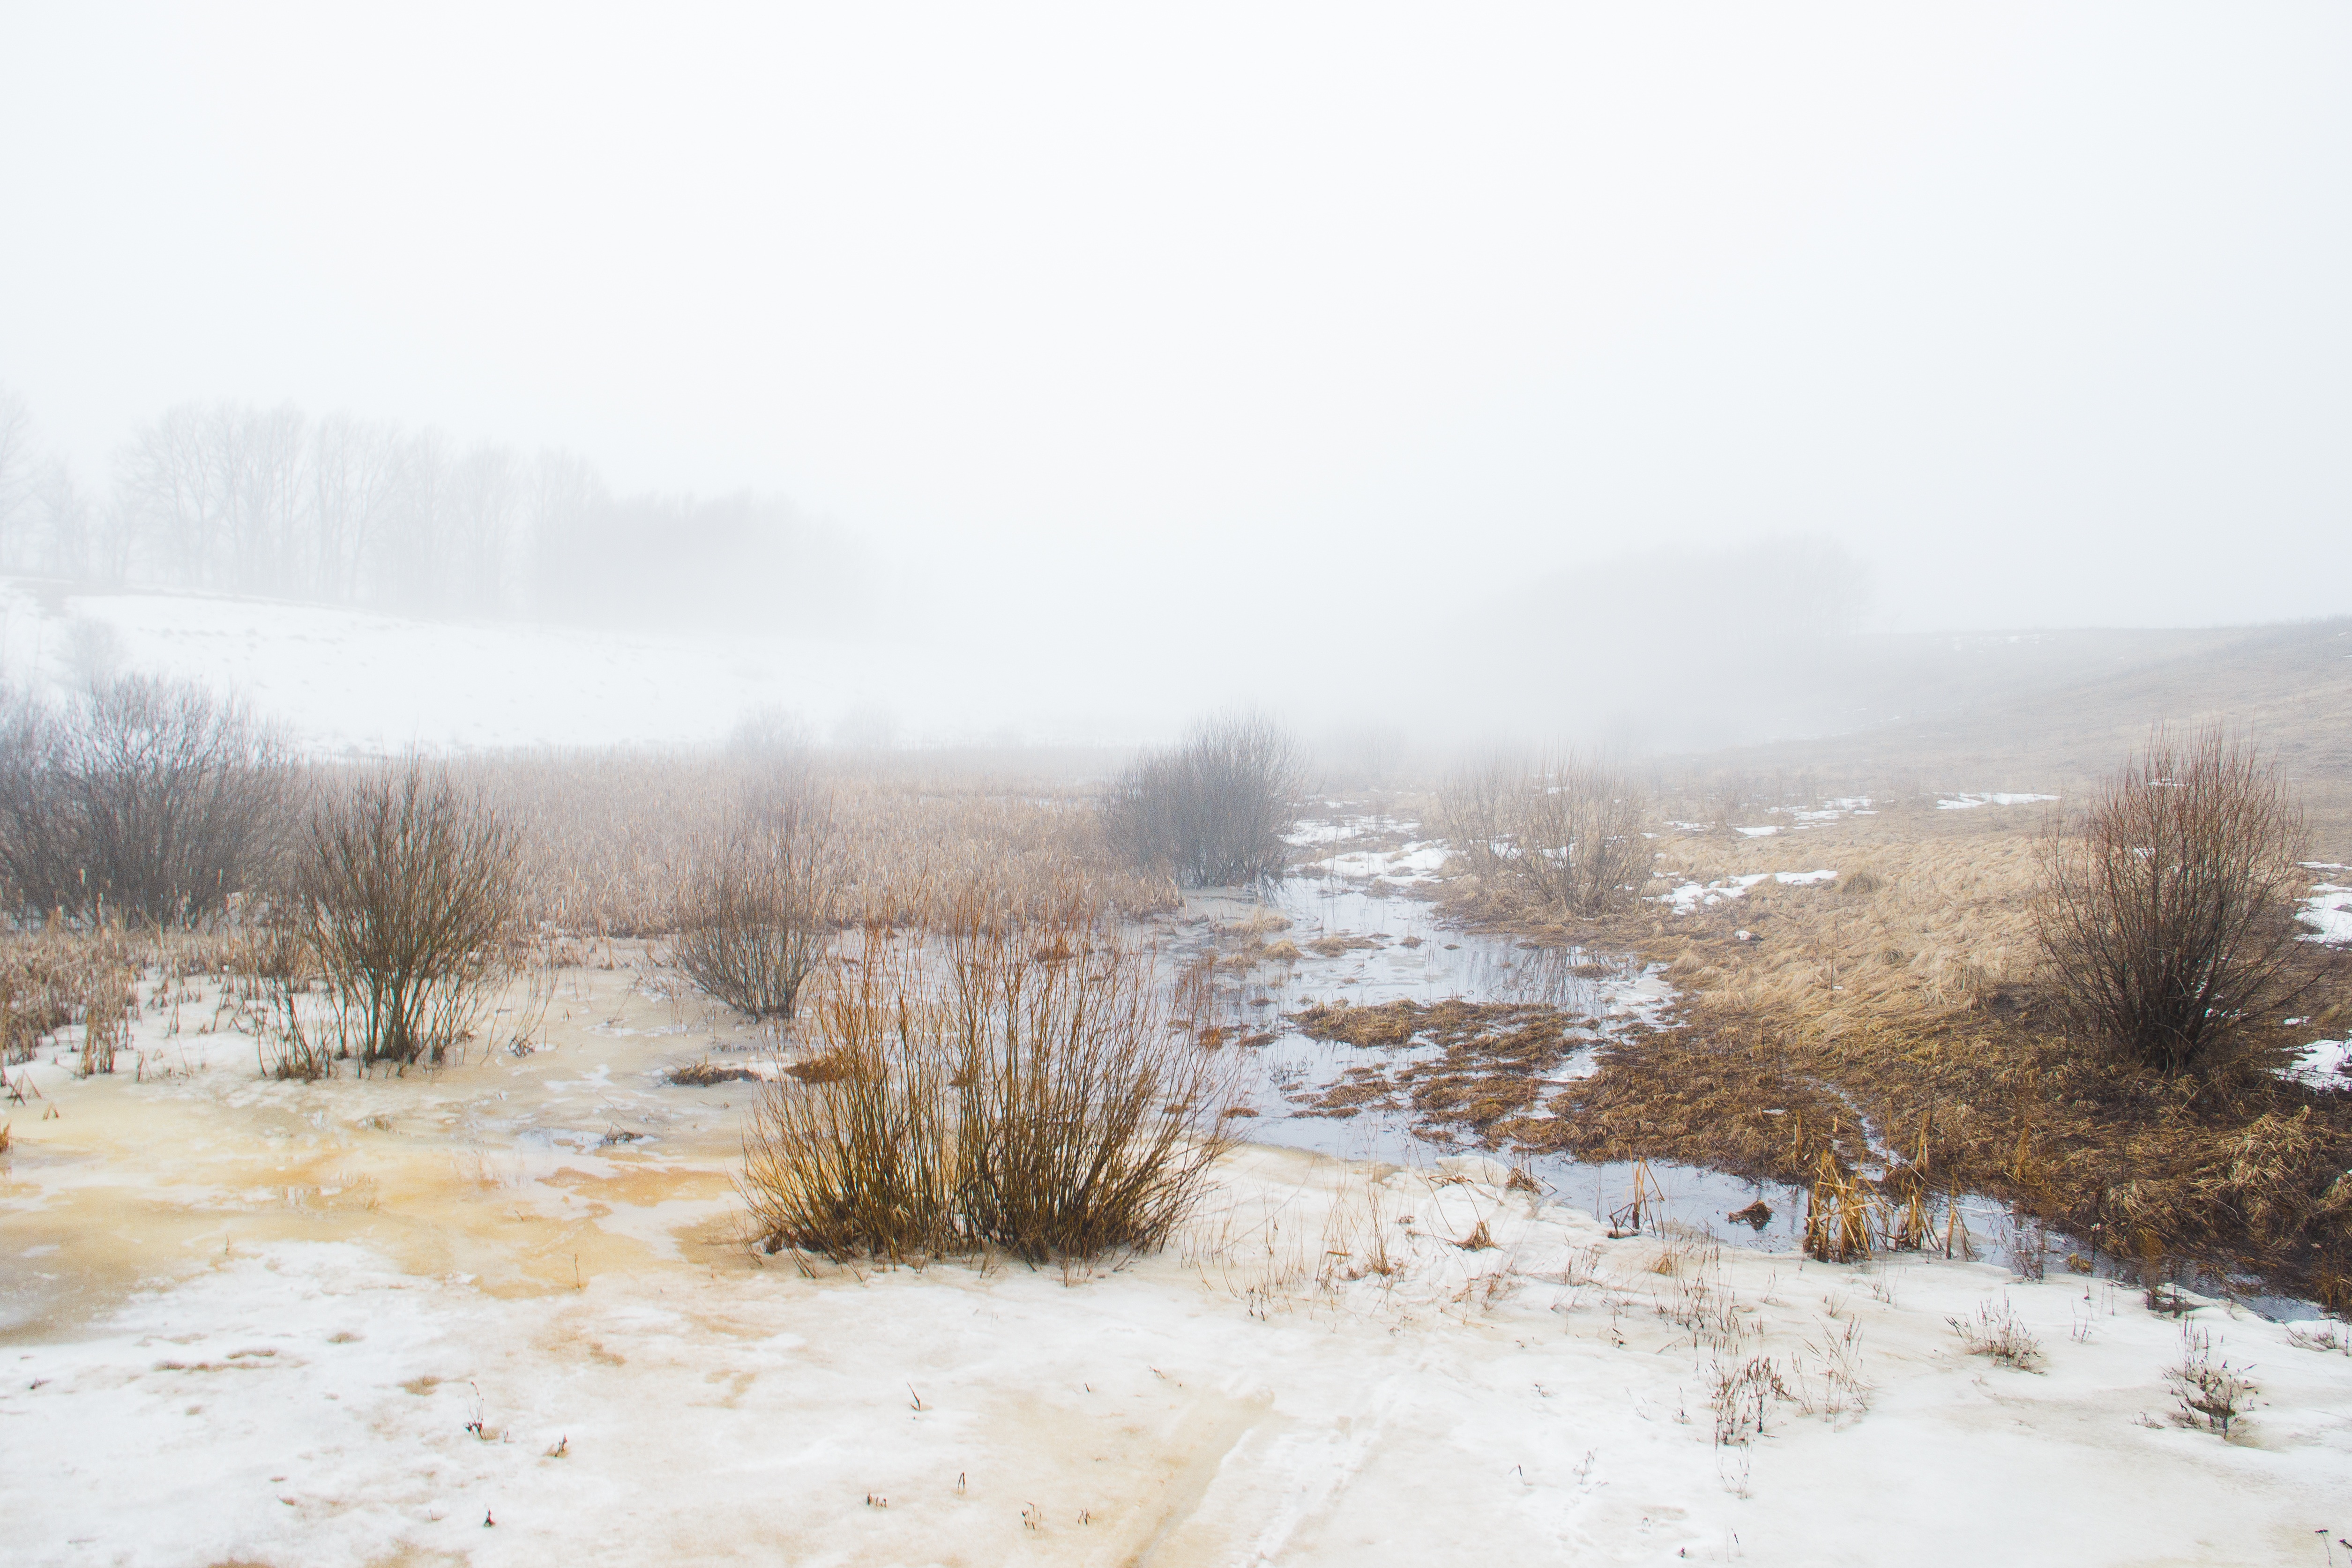
landscape, snow, winter, fog, mist, sunlight, morning, frost, weather, season, blizzard, freezing, atmospheric phenomenon